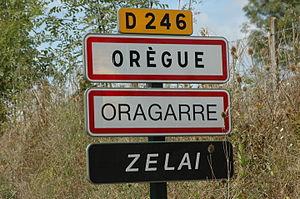
Panneau sur la D246, à l'entrée d'Orègue
Orègue est une commune française située dans le département des Pyrénées-Atlantiques, en région Nouvelle-Aquitaine.